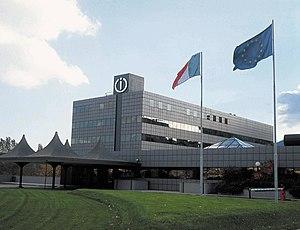
Indesit Company est une entreprise de fabrication d'électroménager italienne. Elle est l'héritière d'Industrie Merloni, une entreprise fondée en 1930 par l'industriel Aristide Merloni à Fabriano en Italie. Depuis 2017, elle est intégrée au groupe américain Whirlpool à la suite de la sortie finale du capital de la famille Merloni.